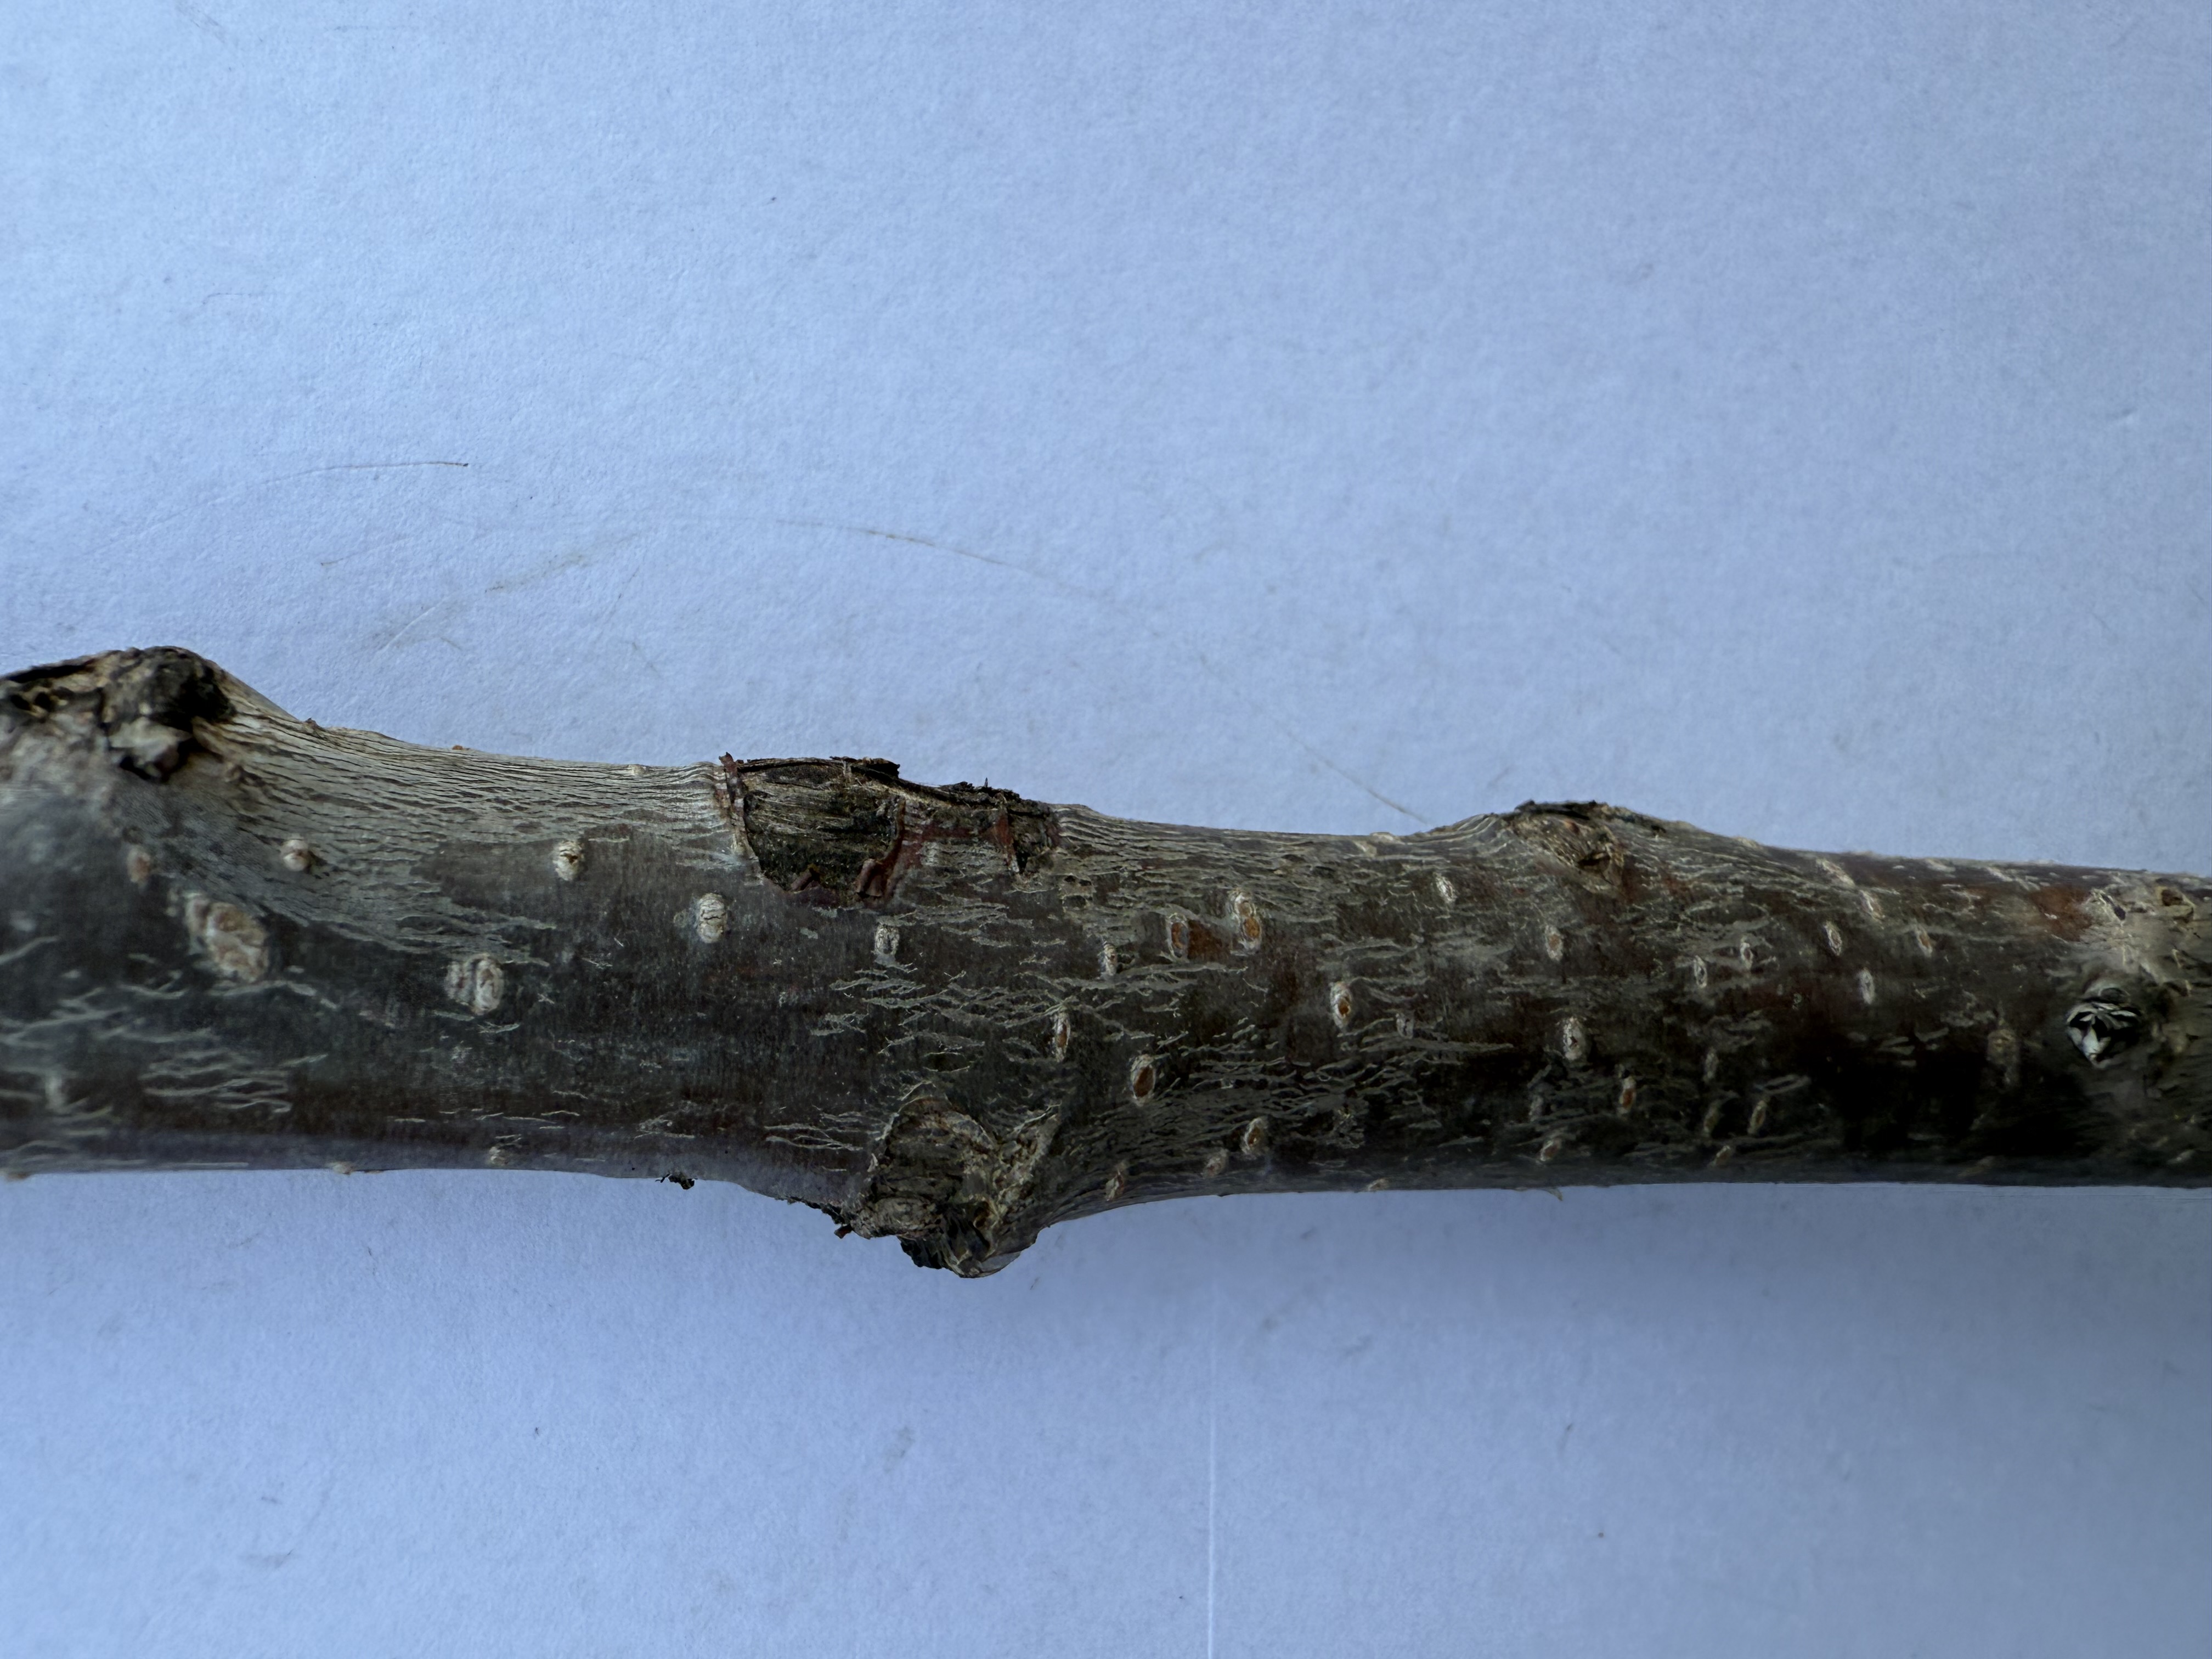
Variety: Sour Cherry